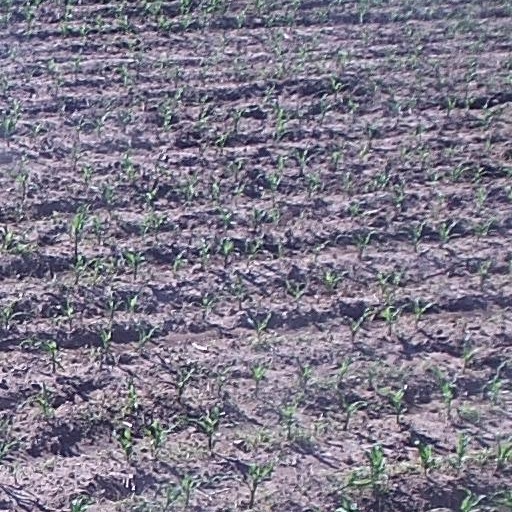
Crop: maize; corn